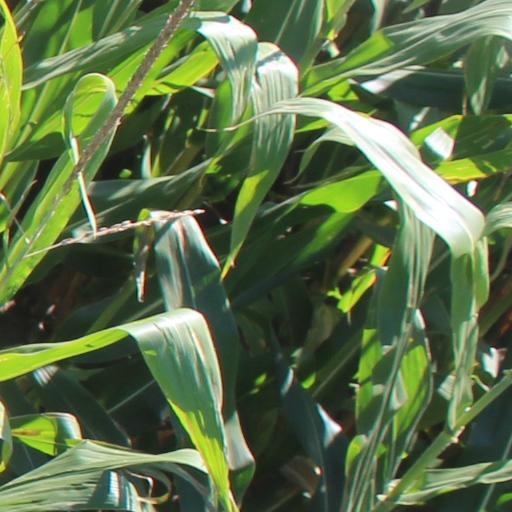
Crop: maize; corn